Syahredzan Johan

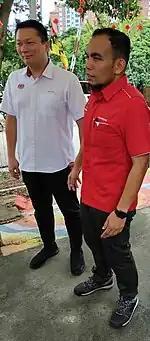

He began his political career in 2018 after being appointed as political secretary to DAP veteran Lim Kit Siang. He was elected to Parliament in the 2022 general election for the Bangi seat after his predecessor Ong Kian Ming decided not to seek reelection as the Bangi MP.